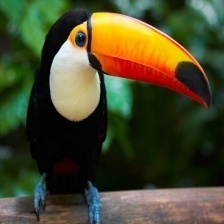
Species: TOUCHAN
Scientific name: RAMPHASTIDAE
ImageNet parent category: toucan